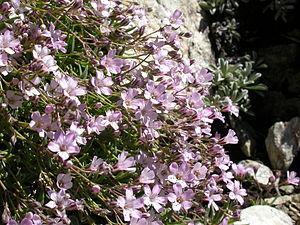
La flore des Pyrénées comporte environ 4 500 espèces, dont quelque 160 espèces endémiques. La répartition végétale dans les Pyrénées est influencée par un climat océanique à l'ouest et un méditerranéen à l'est, humide au nord, plus sec au sud auxquelles s'ajoutent les différents étages montagnards qui favorisent les forêts de feuillus à basse altitude, puis aux altitudes supérieures, des forêts de confères, au-delà de la limite supérieure de l'arbre des herbacées des alpages, et enfin les plantes de milieux rocailleuses et proches des névés à haute altitude